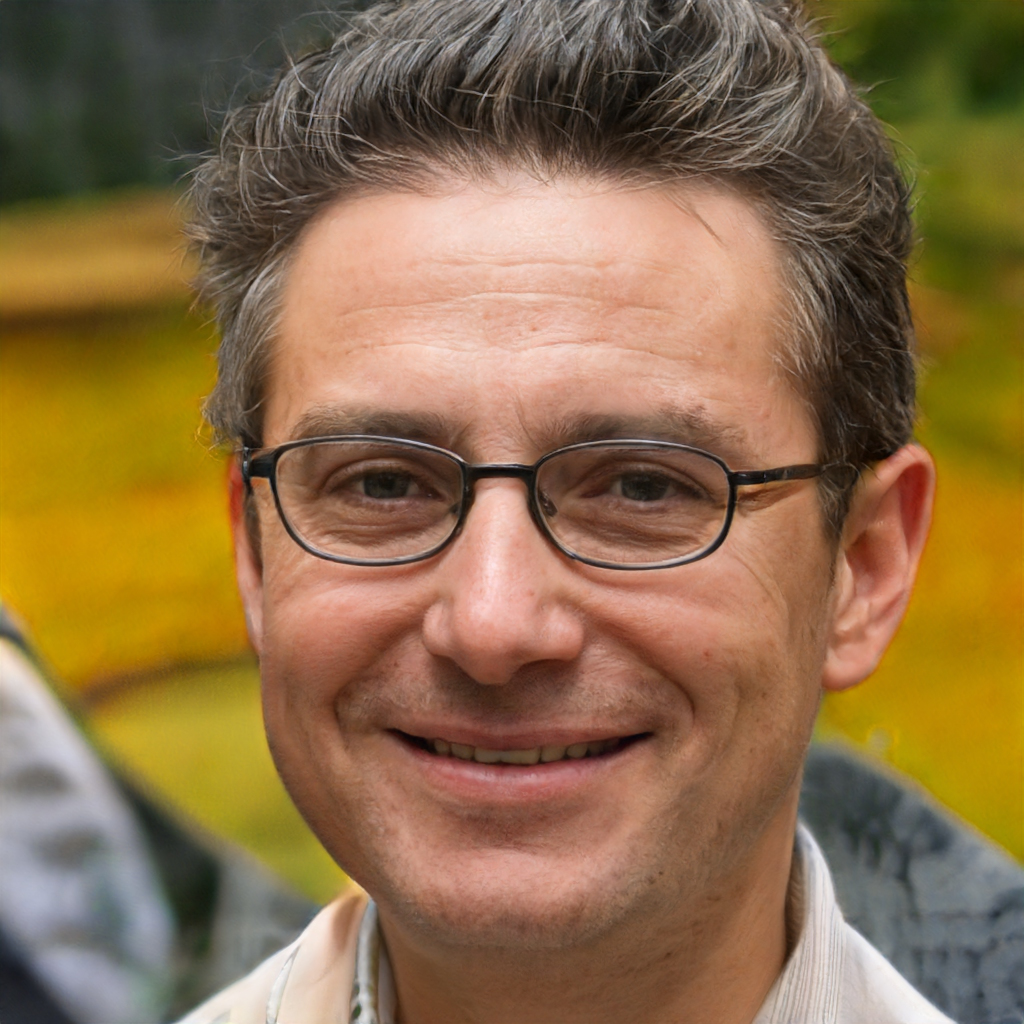
Gender: Male